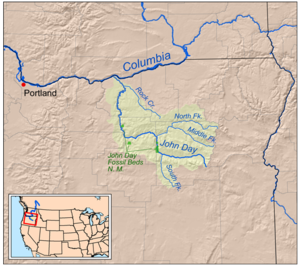
La John Day est un affluent du fleuve Columbia, d'environ 452 kilomètres de long, dans le nord-est de l'Oregon, aux États-Unis. Prenant sa source dans la chaîne Strawberry, elle draine une partie de la chaîne des Cascades au nord du cours du Columbia.